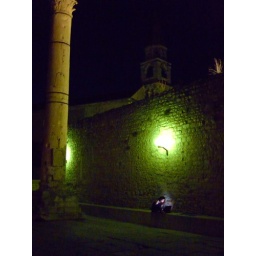
Zadar, Croatia. Just thought the girl with a laptop beneath a Roman column was neat